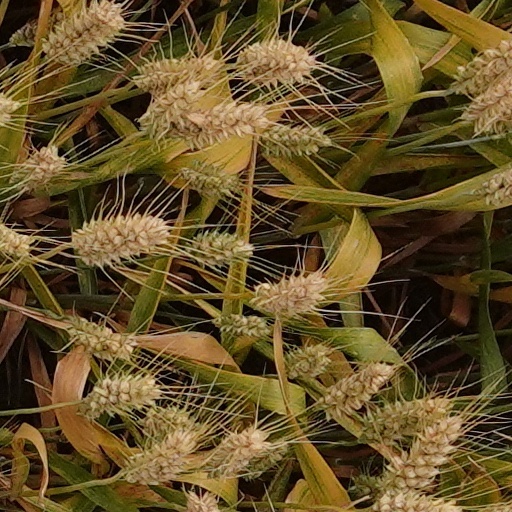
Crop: wheat